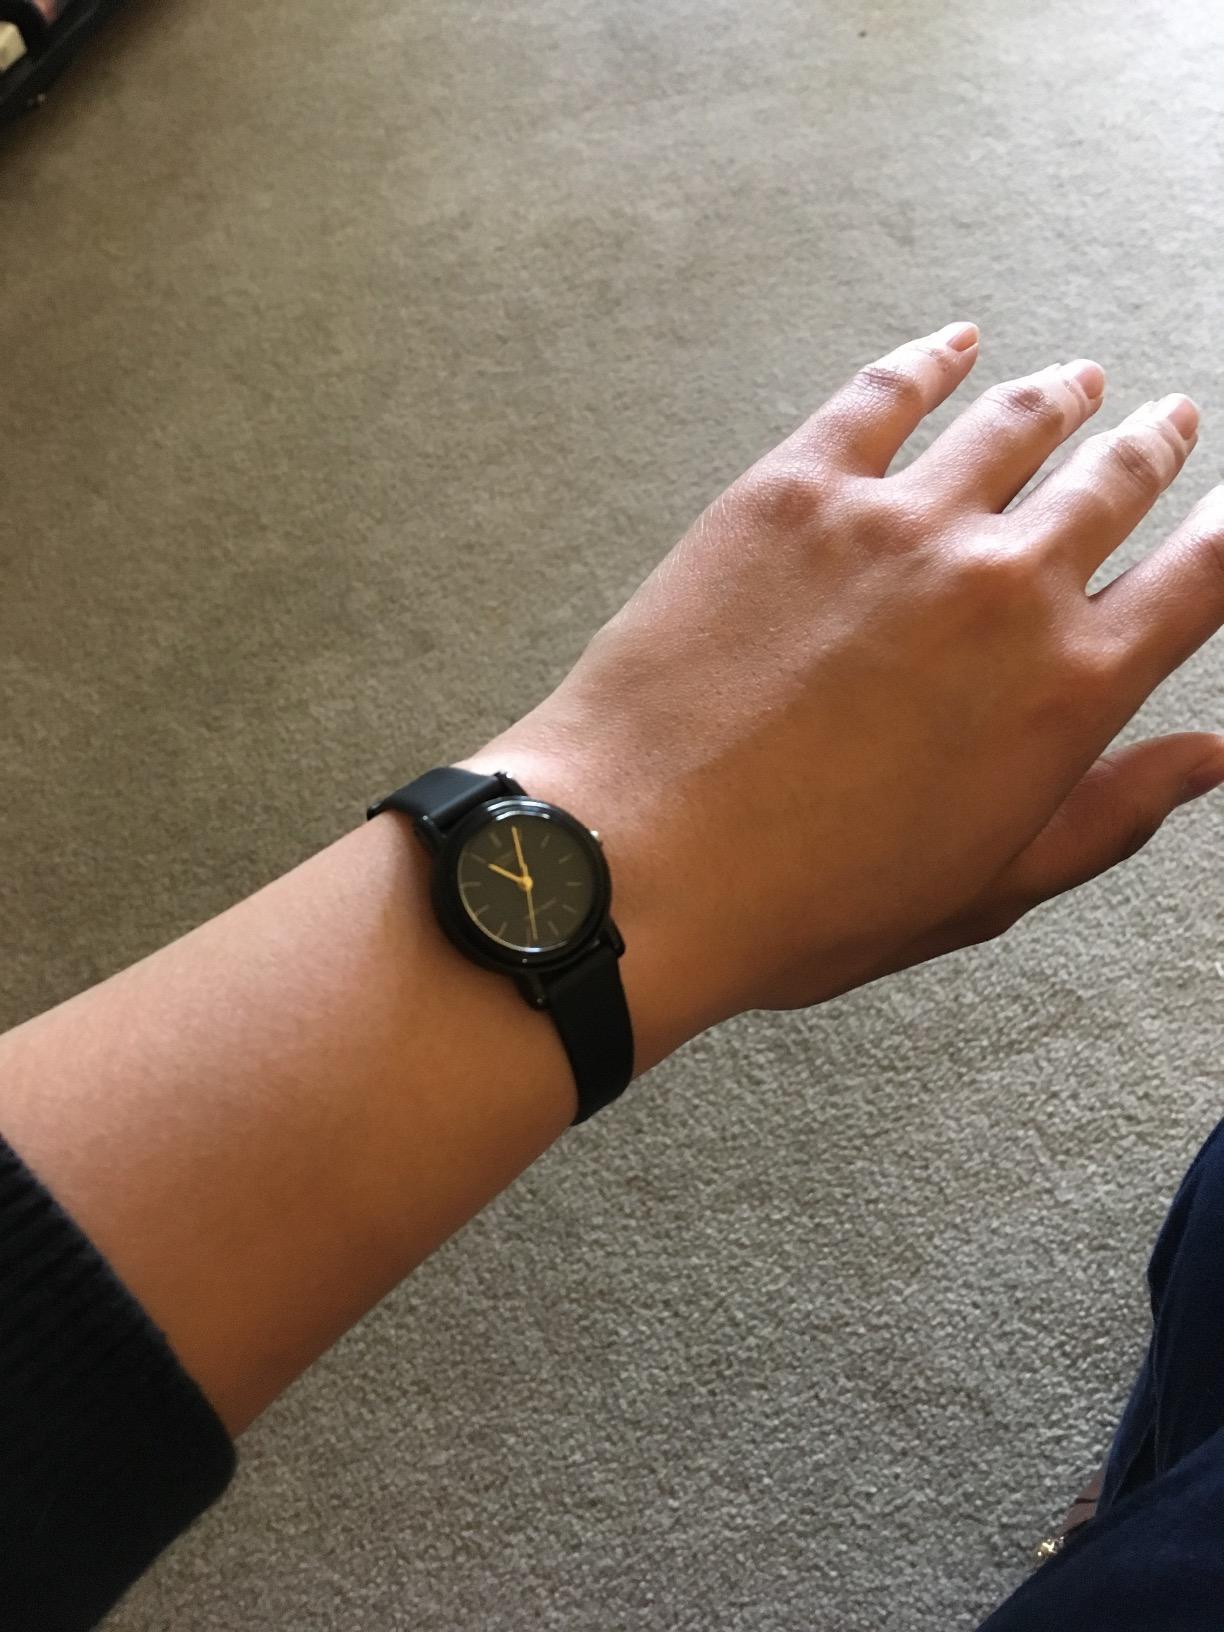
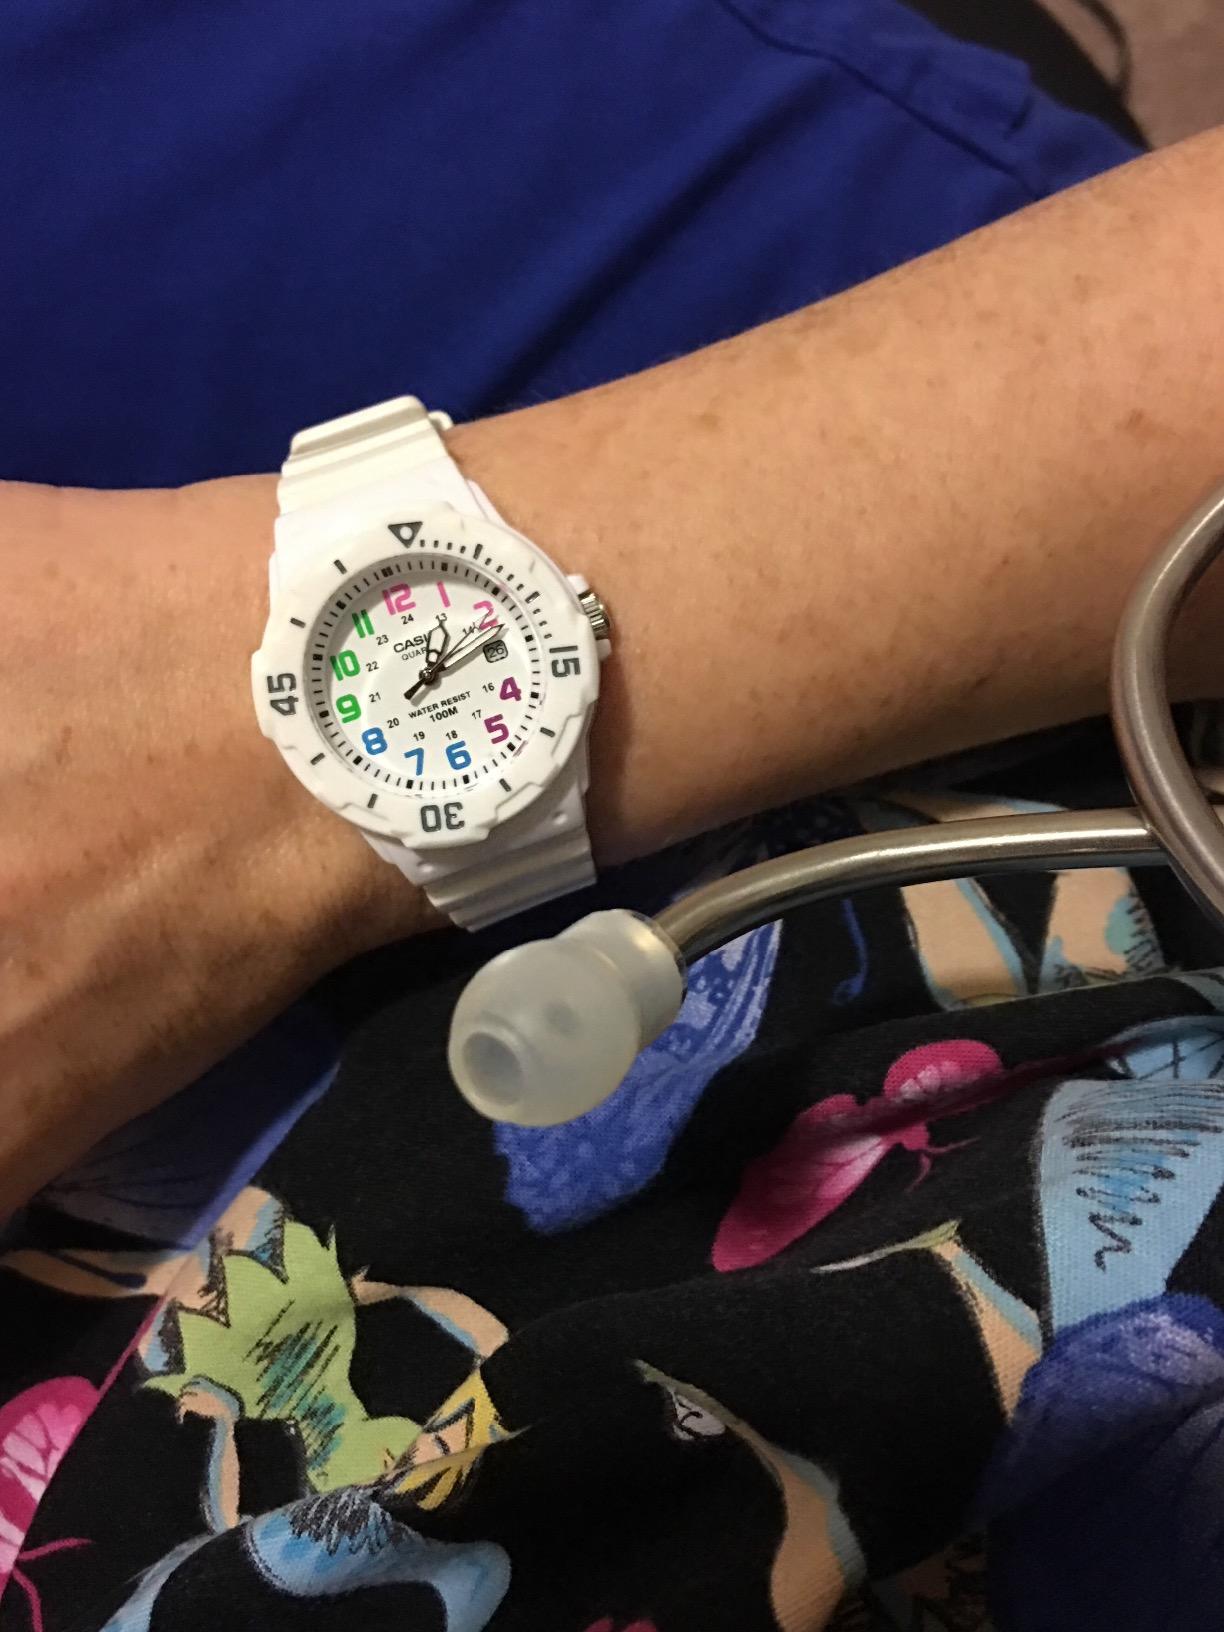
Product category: accessories_watch
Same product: no